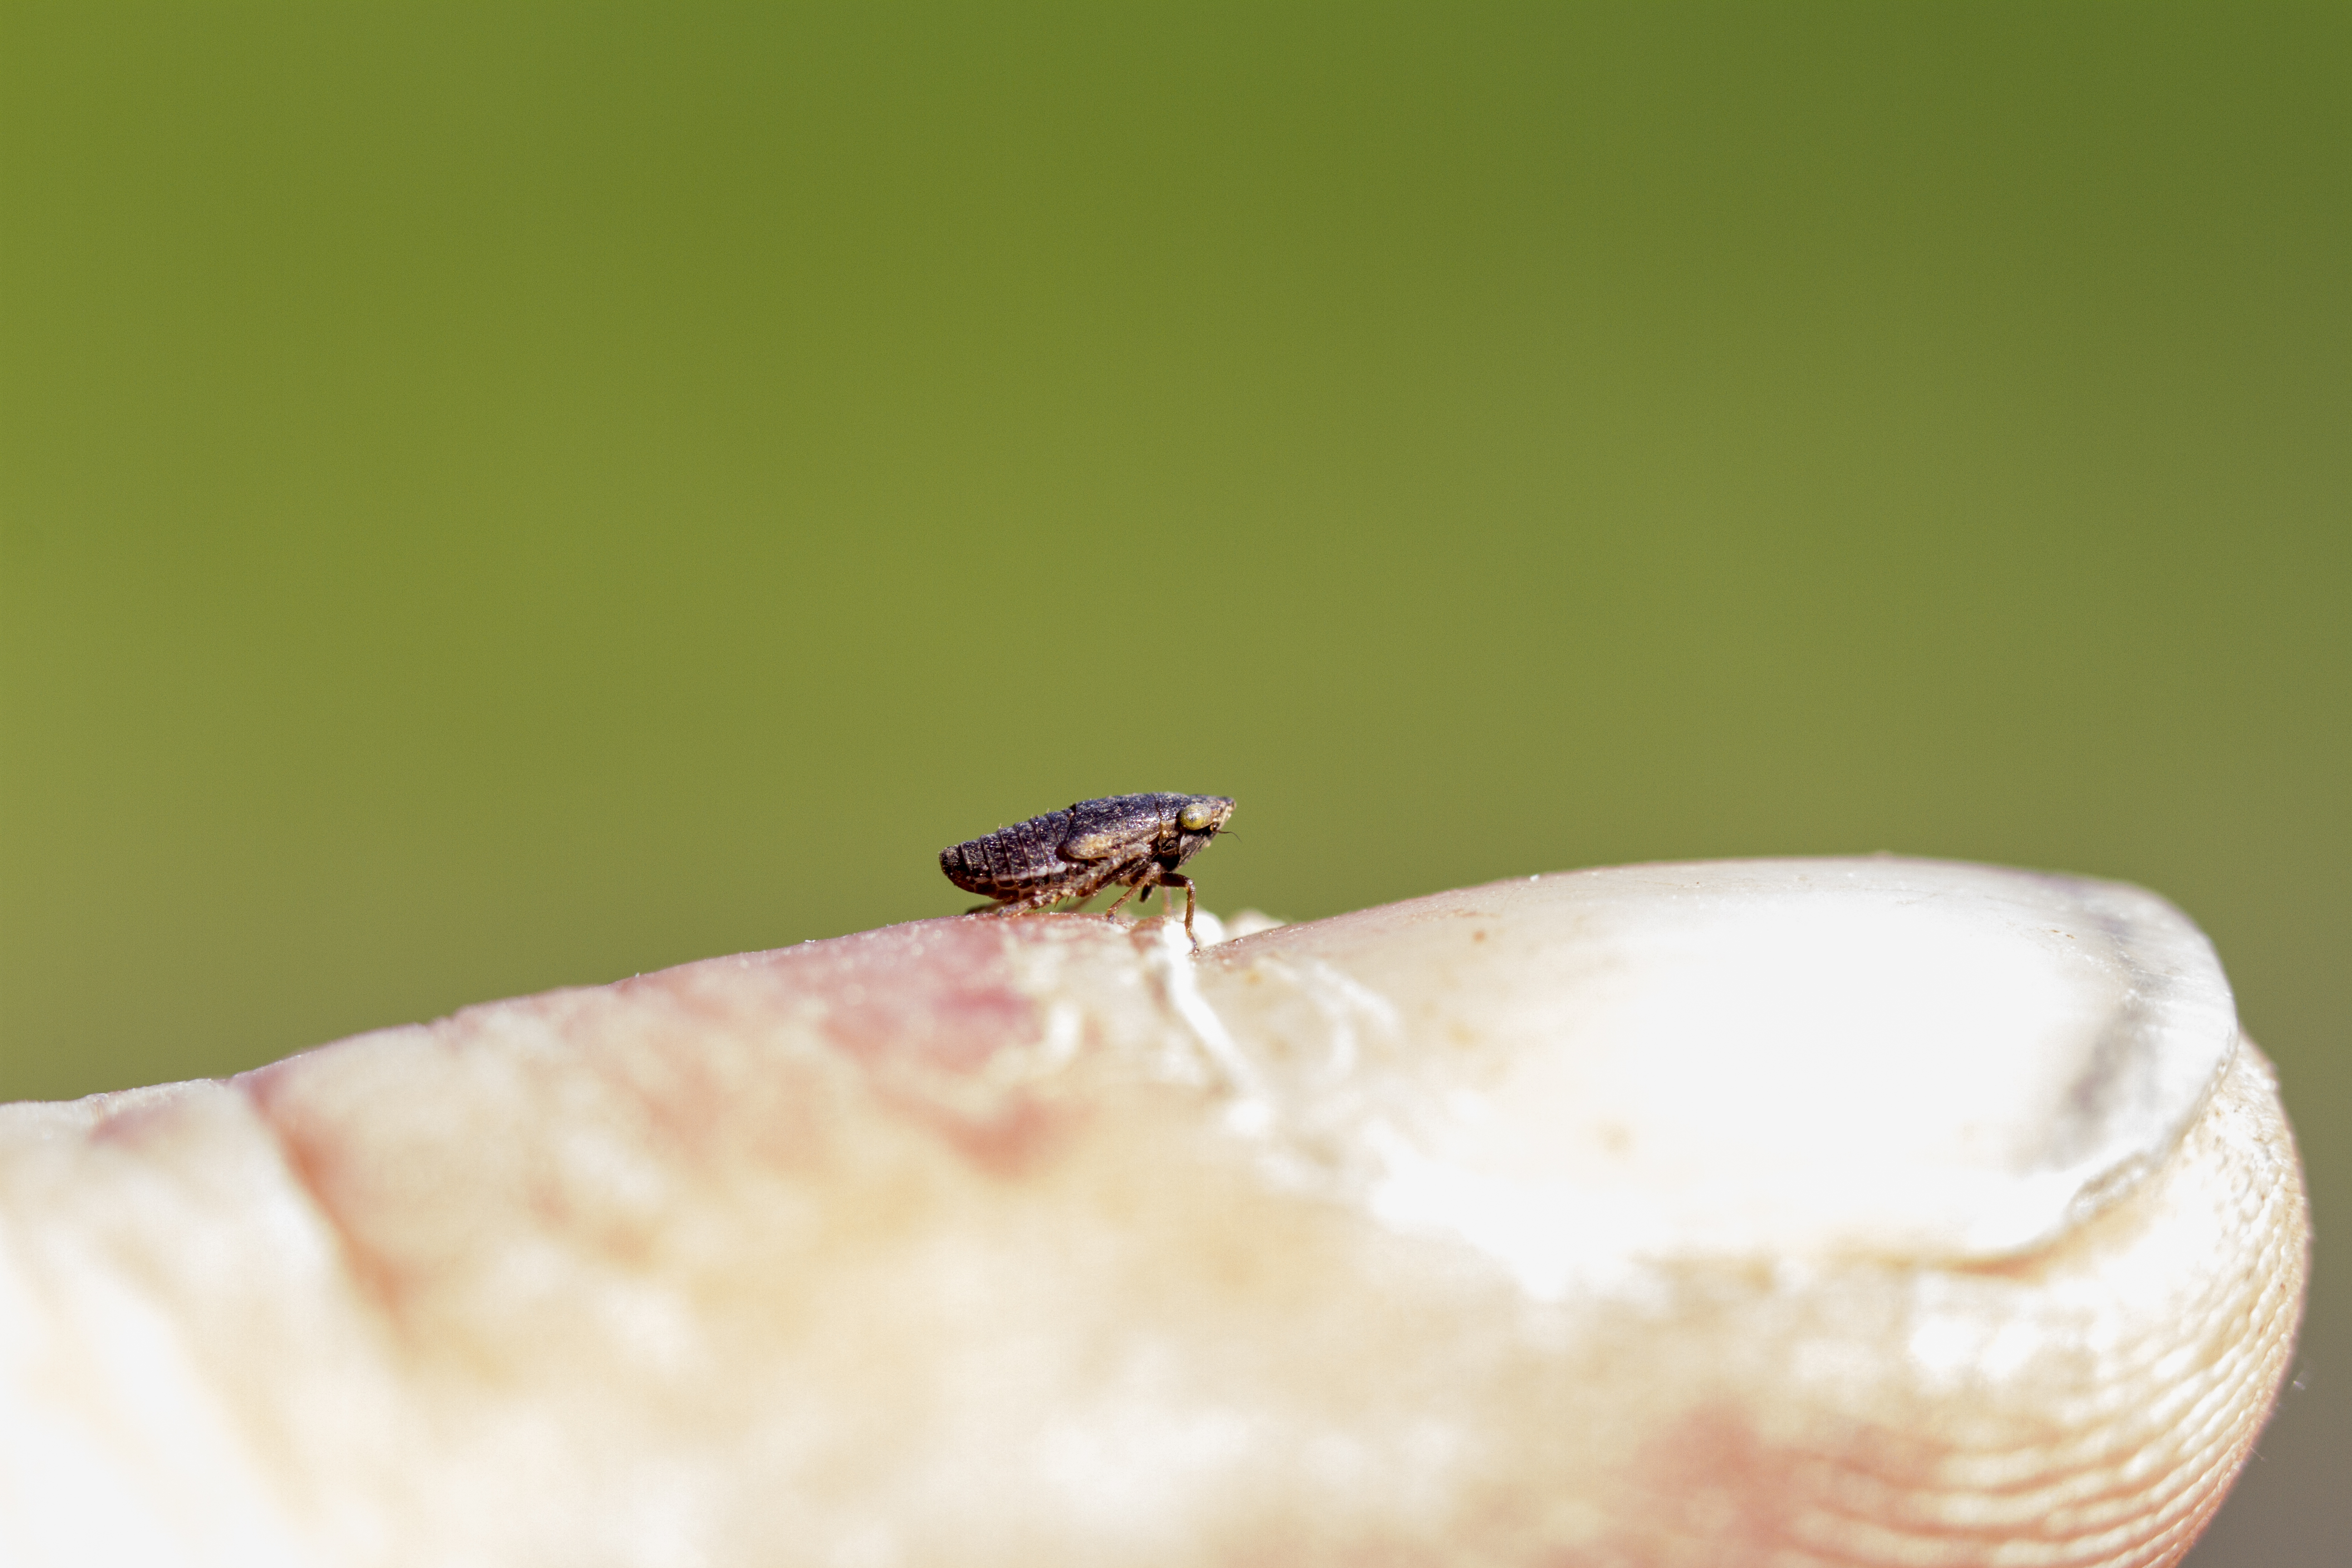
photography, leaf, petal, finger, insect, macro, garden, fauna, invertebrate, close up, outdoors, uk, canon7d, pest, froghopper, nikkvalentine, peterborough, macro photography